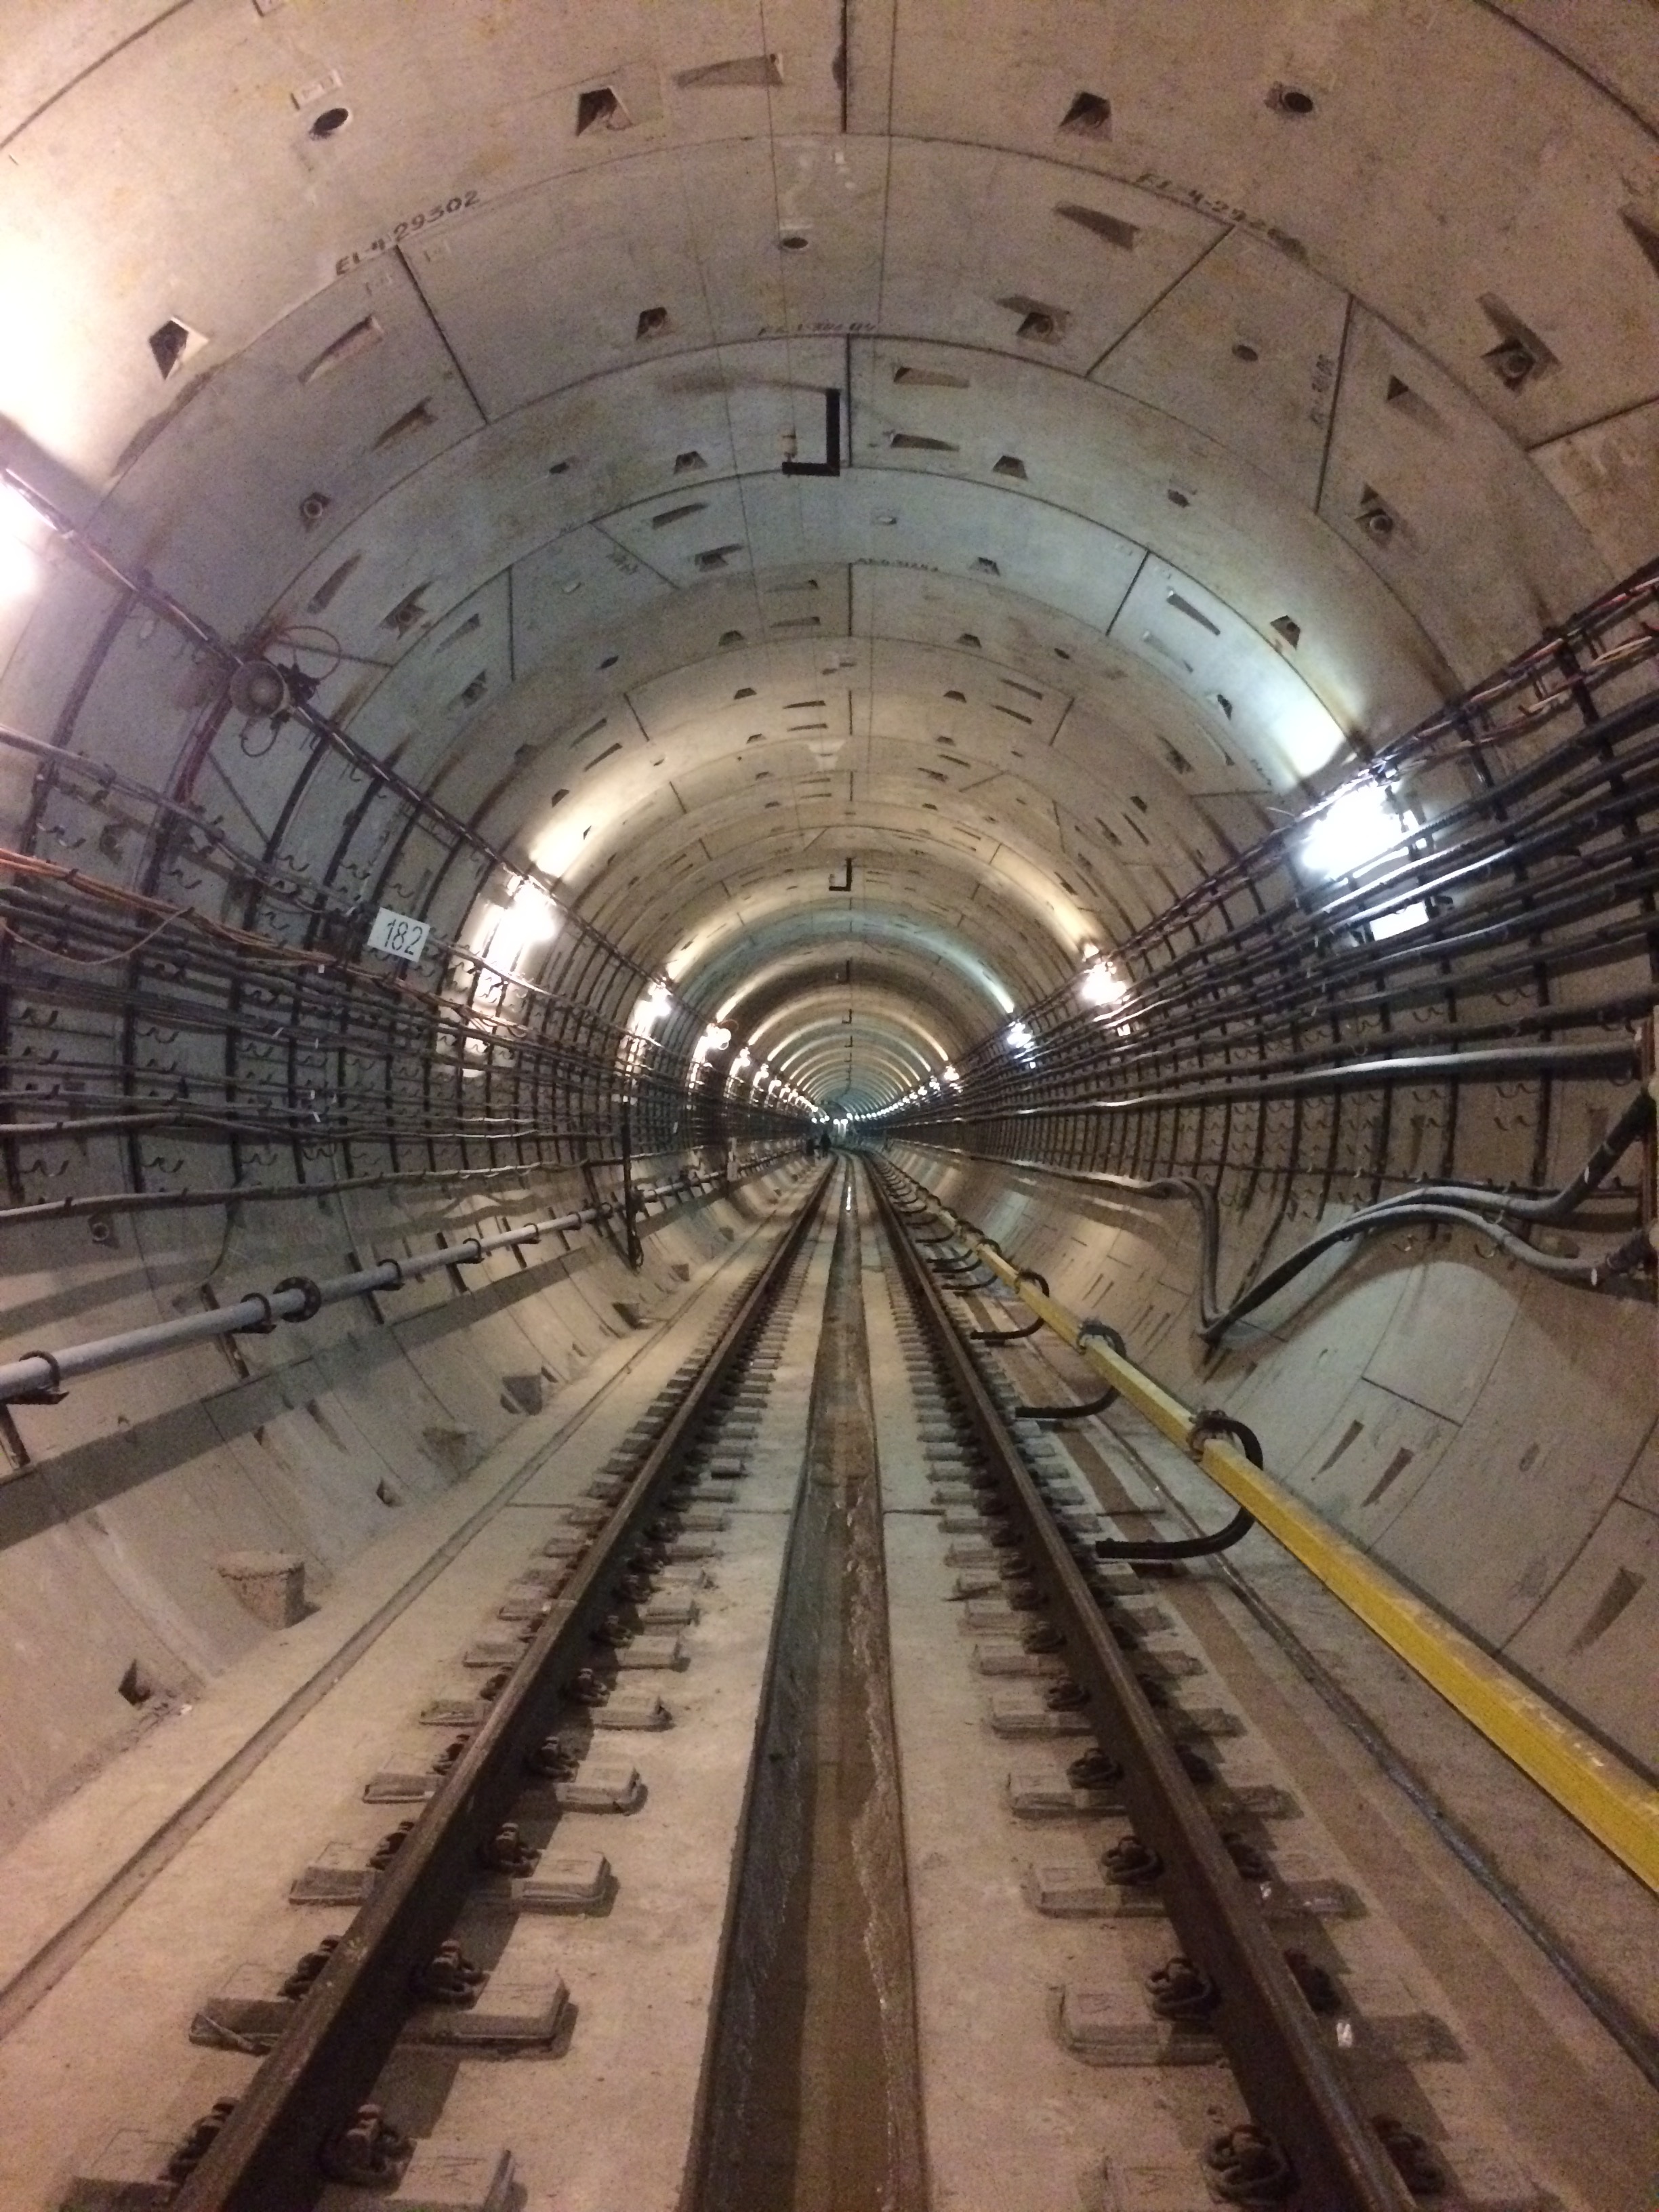
railway, tunnel, subway, metro, transport, construction, public transport, metro station, infrastructure, rails, symmetry, sleepers, rapid transit